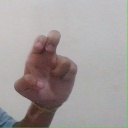
अक्षर: अ